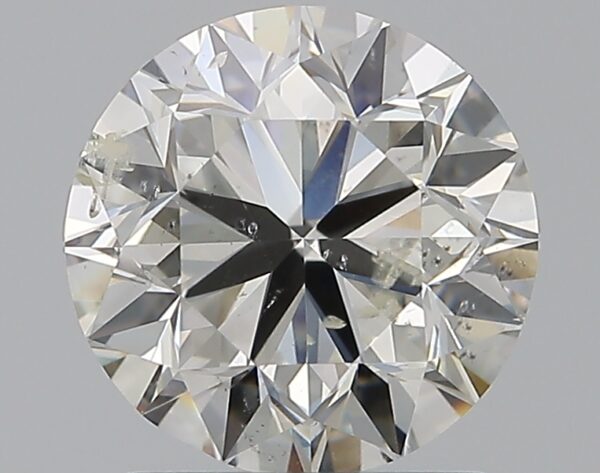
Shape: round
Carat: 1.5
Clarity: SI2
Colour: J
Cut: VG
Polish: EX
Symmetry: VG
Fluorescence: M
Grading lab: GIA
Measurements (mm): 7.05 x 7.15 x 4.58